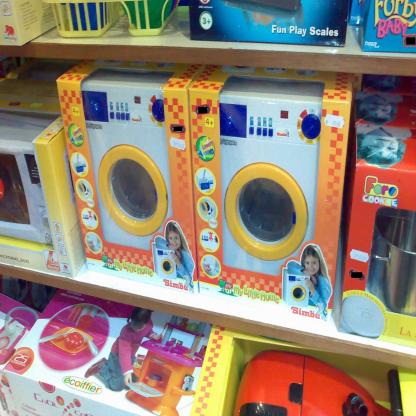
Scene: Indoor